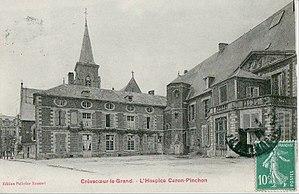
Crèvecœur-le-Grand est une commune française située dans le département de l'Oise et la région Hauts-de-France. Elle est jumelée à la ville allemande Obrigheim.